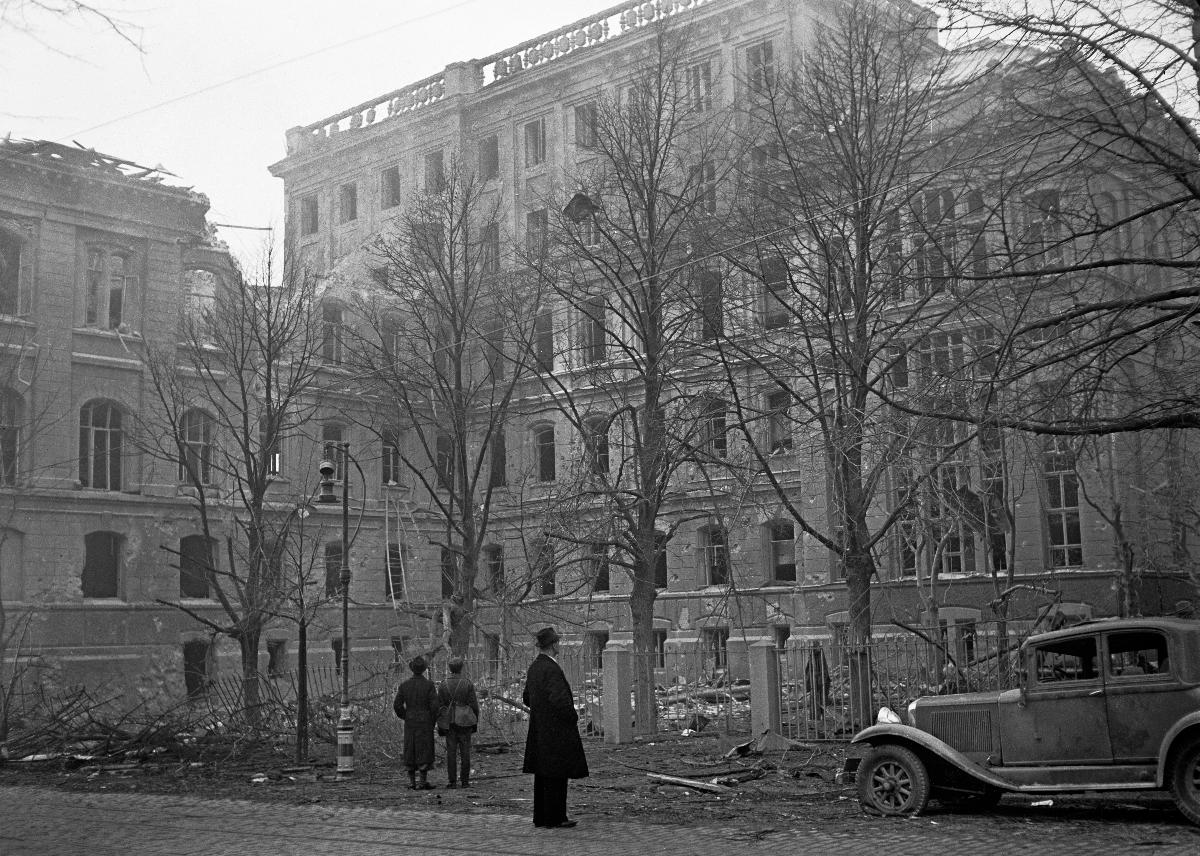
Pommitettu Teknillinen korkeakoulu
Bombarderade Tekniska högskolan; Bombed University of Technology
sisällön kuvaus: Pommitettuja rakennuksia Helsingin Hietalahdessa 30.11.1939. Helsingin Teknillinen korkeakoulu. content description: Bombed buildings in Hietalahti, Helsinki 30.11.1939. Helsinki University of Technology. innehållsbeskrivning: Bombarderade byggnader i Sandviken i Helsingfors 30.11.1939. Helsingfors Tekniska högskola.
Kuvaaja: Sundström, Hugo, kuvaaja
Vuosi: 1939
Paikka: Suomi, Uusimaa, Helsinki
Aiheet: pommitukset; sodat; rakennukset; tuhoutuminen; HBL; bombardments; wars; buildings; destruction (passive); war; bombing; destruction; bombningar; krig; byggnader; bli förstörd; bombardemang; förstörelse